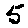
Label: 5